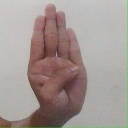
अक्षर: ब